Killer Kowalski Memorial Show

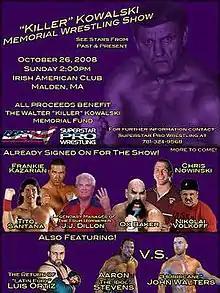

The Walter "Killer" Kowalski Memorial Show was a professional wrestling memorial event co-produced by the Big Time Wrestling (BTW) and United States Wrestling Federation (USWF) promotions, which took place on October 26, 2008, at the Irish American Club in Malden, Massachusetts. The event was held in honor of Walter "Killer" Kowalski, who had died August 30, 2008, a little over three weeks after suffering a heart attack on August 8, 2008. All proceeds from the show were donated to the Walter "Killer" Kowalski Memorial Fund" to help pay for his medical bills; A wrestling memorabilia raffle was another attraction, and which included gift baskets (some filled with WWE t-shirts and DVDs), a broken autographed guitar by The Honky Tonk Man, and autographed Killer Kowalski action figures and photographs donated from wrestlers all over the world. Fans were also able to bid on memorabilia from Kowalski's wrestling career including an original pair of wrestling tights, boots and his mask. In all, over $7,000 was raised.